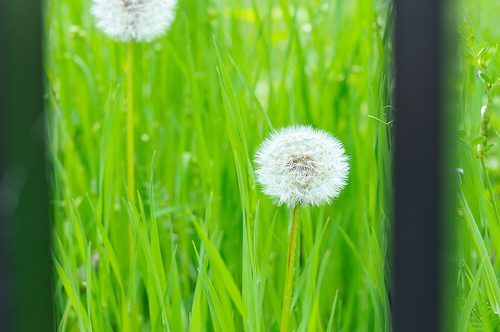
Flower: dandelion